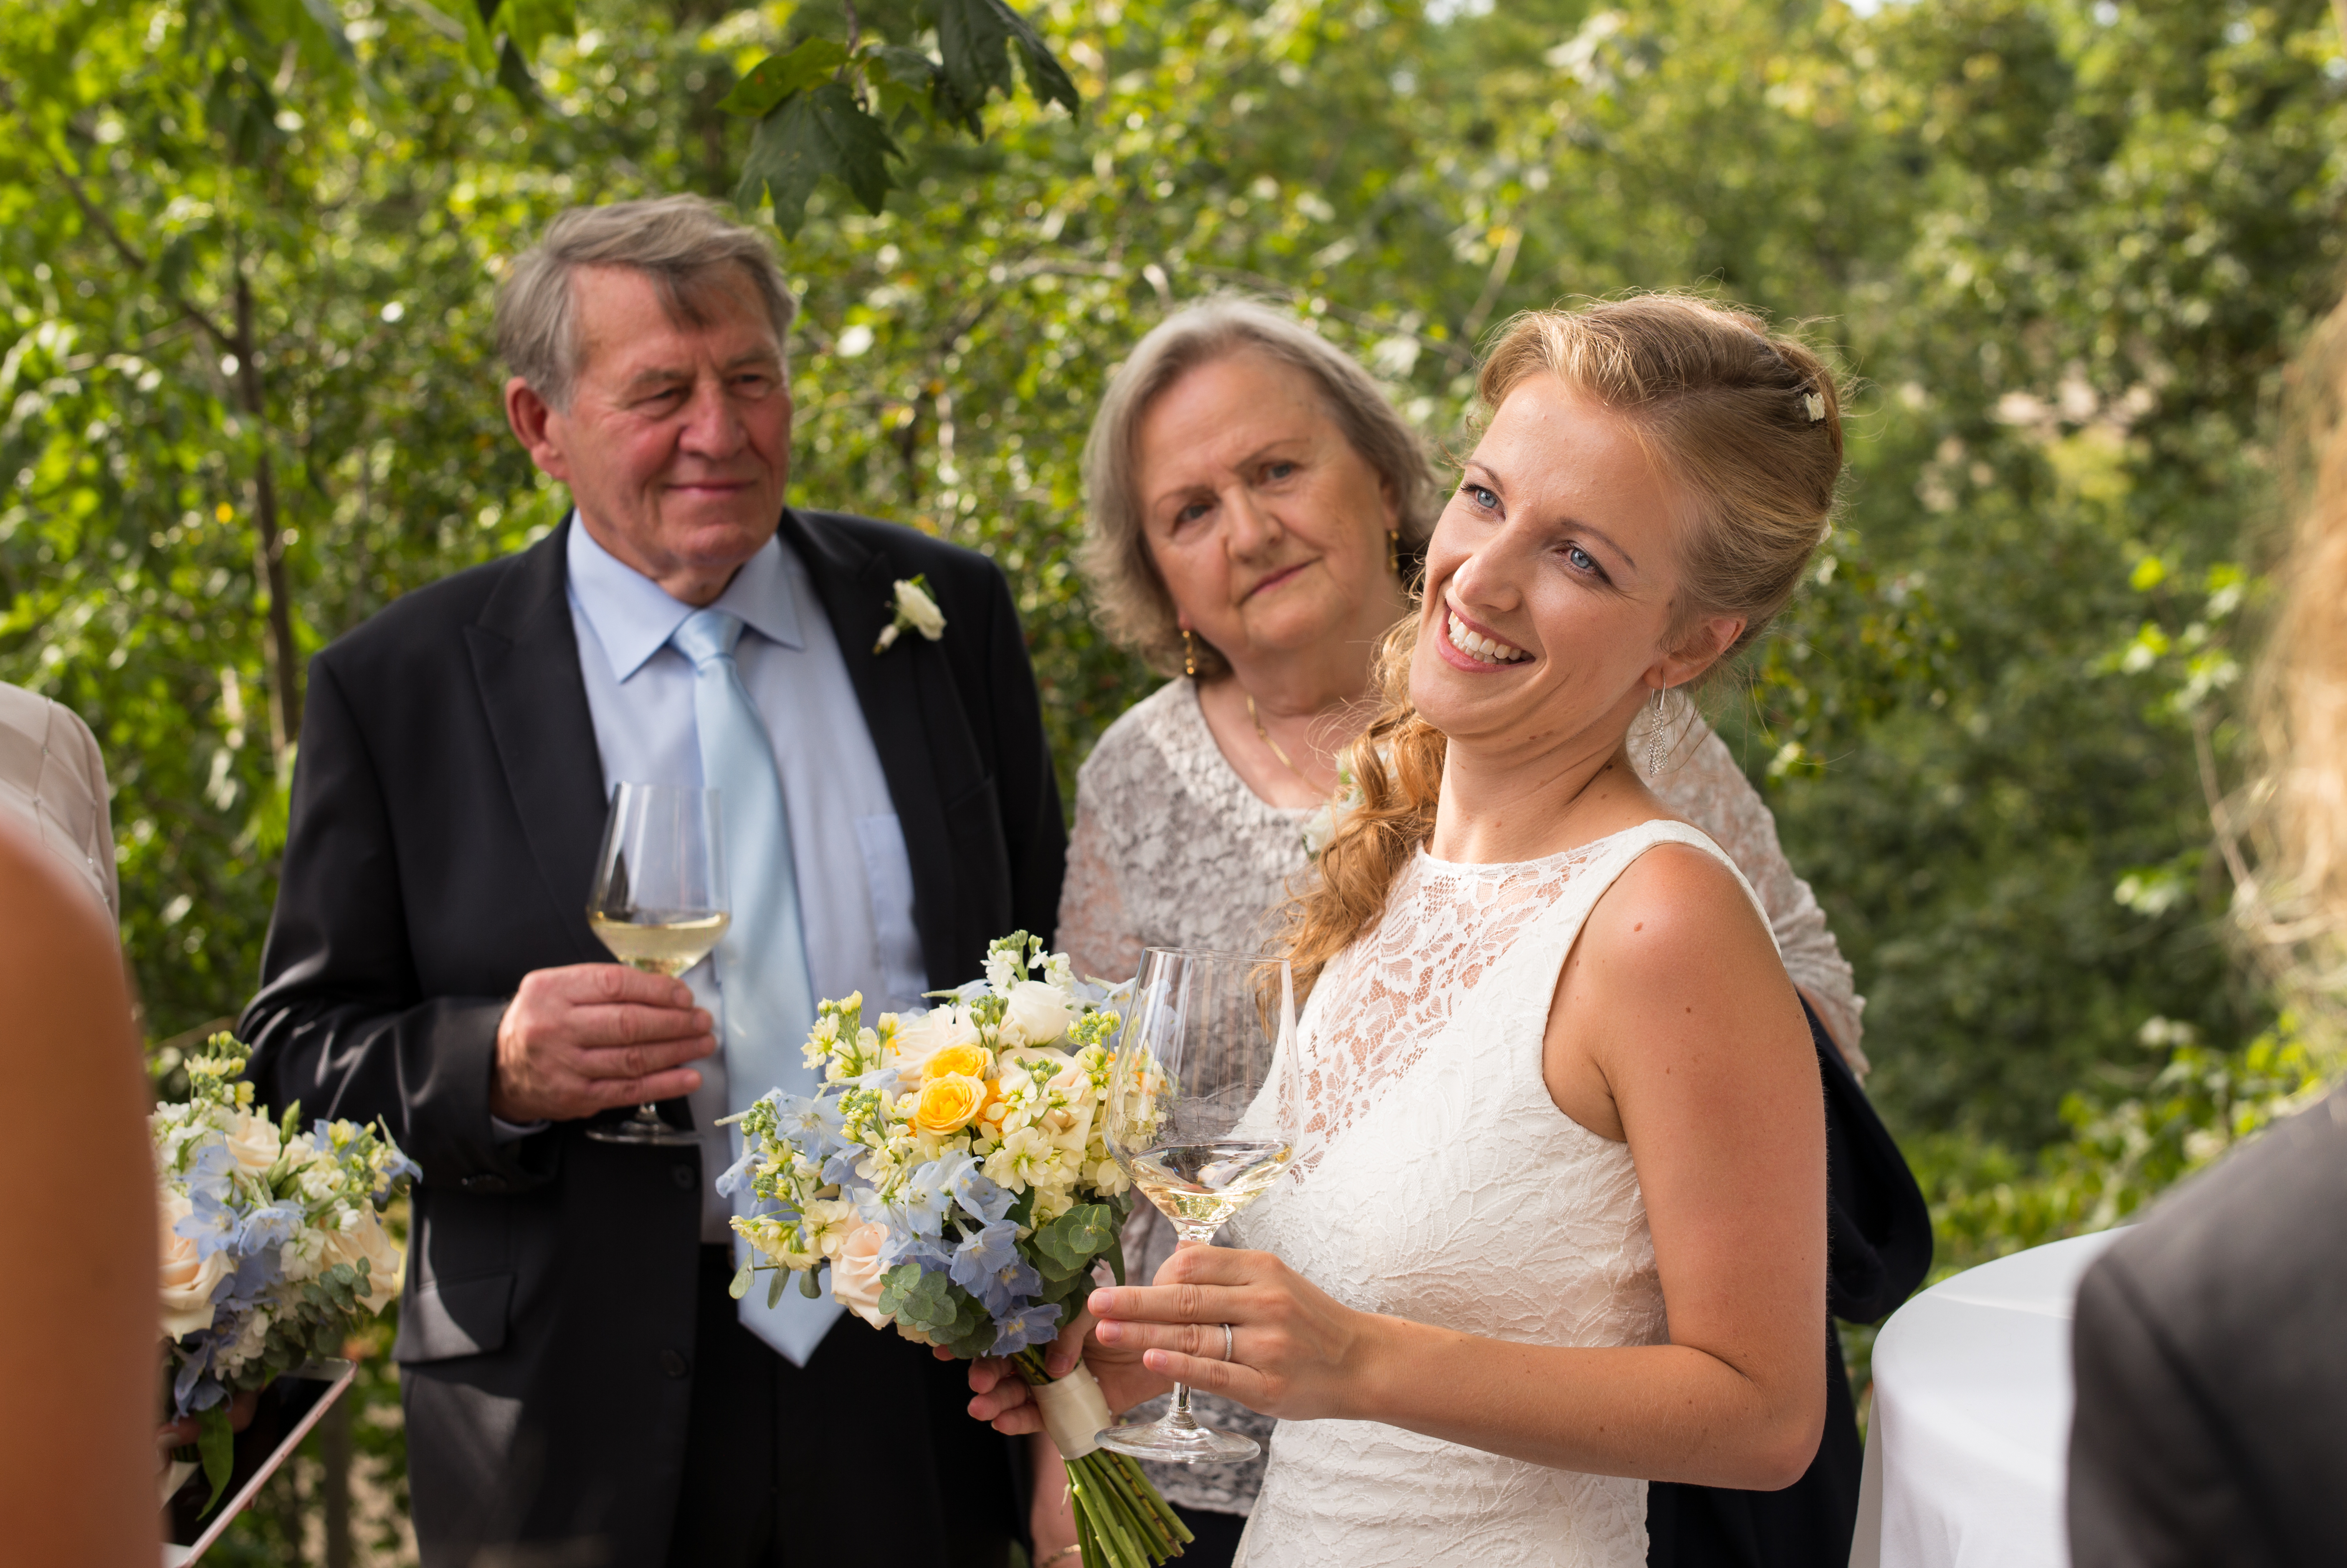
man, people, flower, wedding, bride, groom, ceremony, floristry